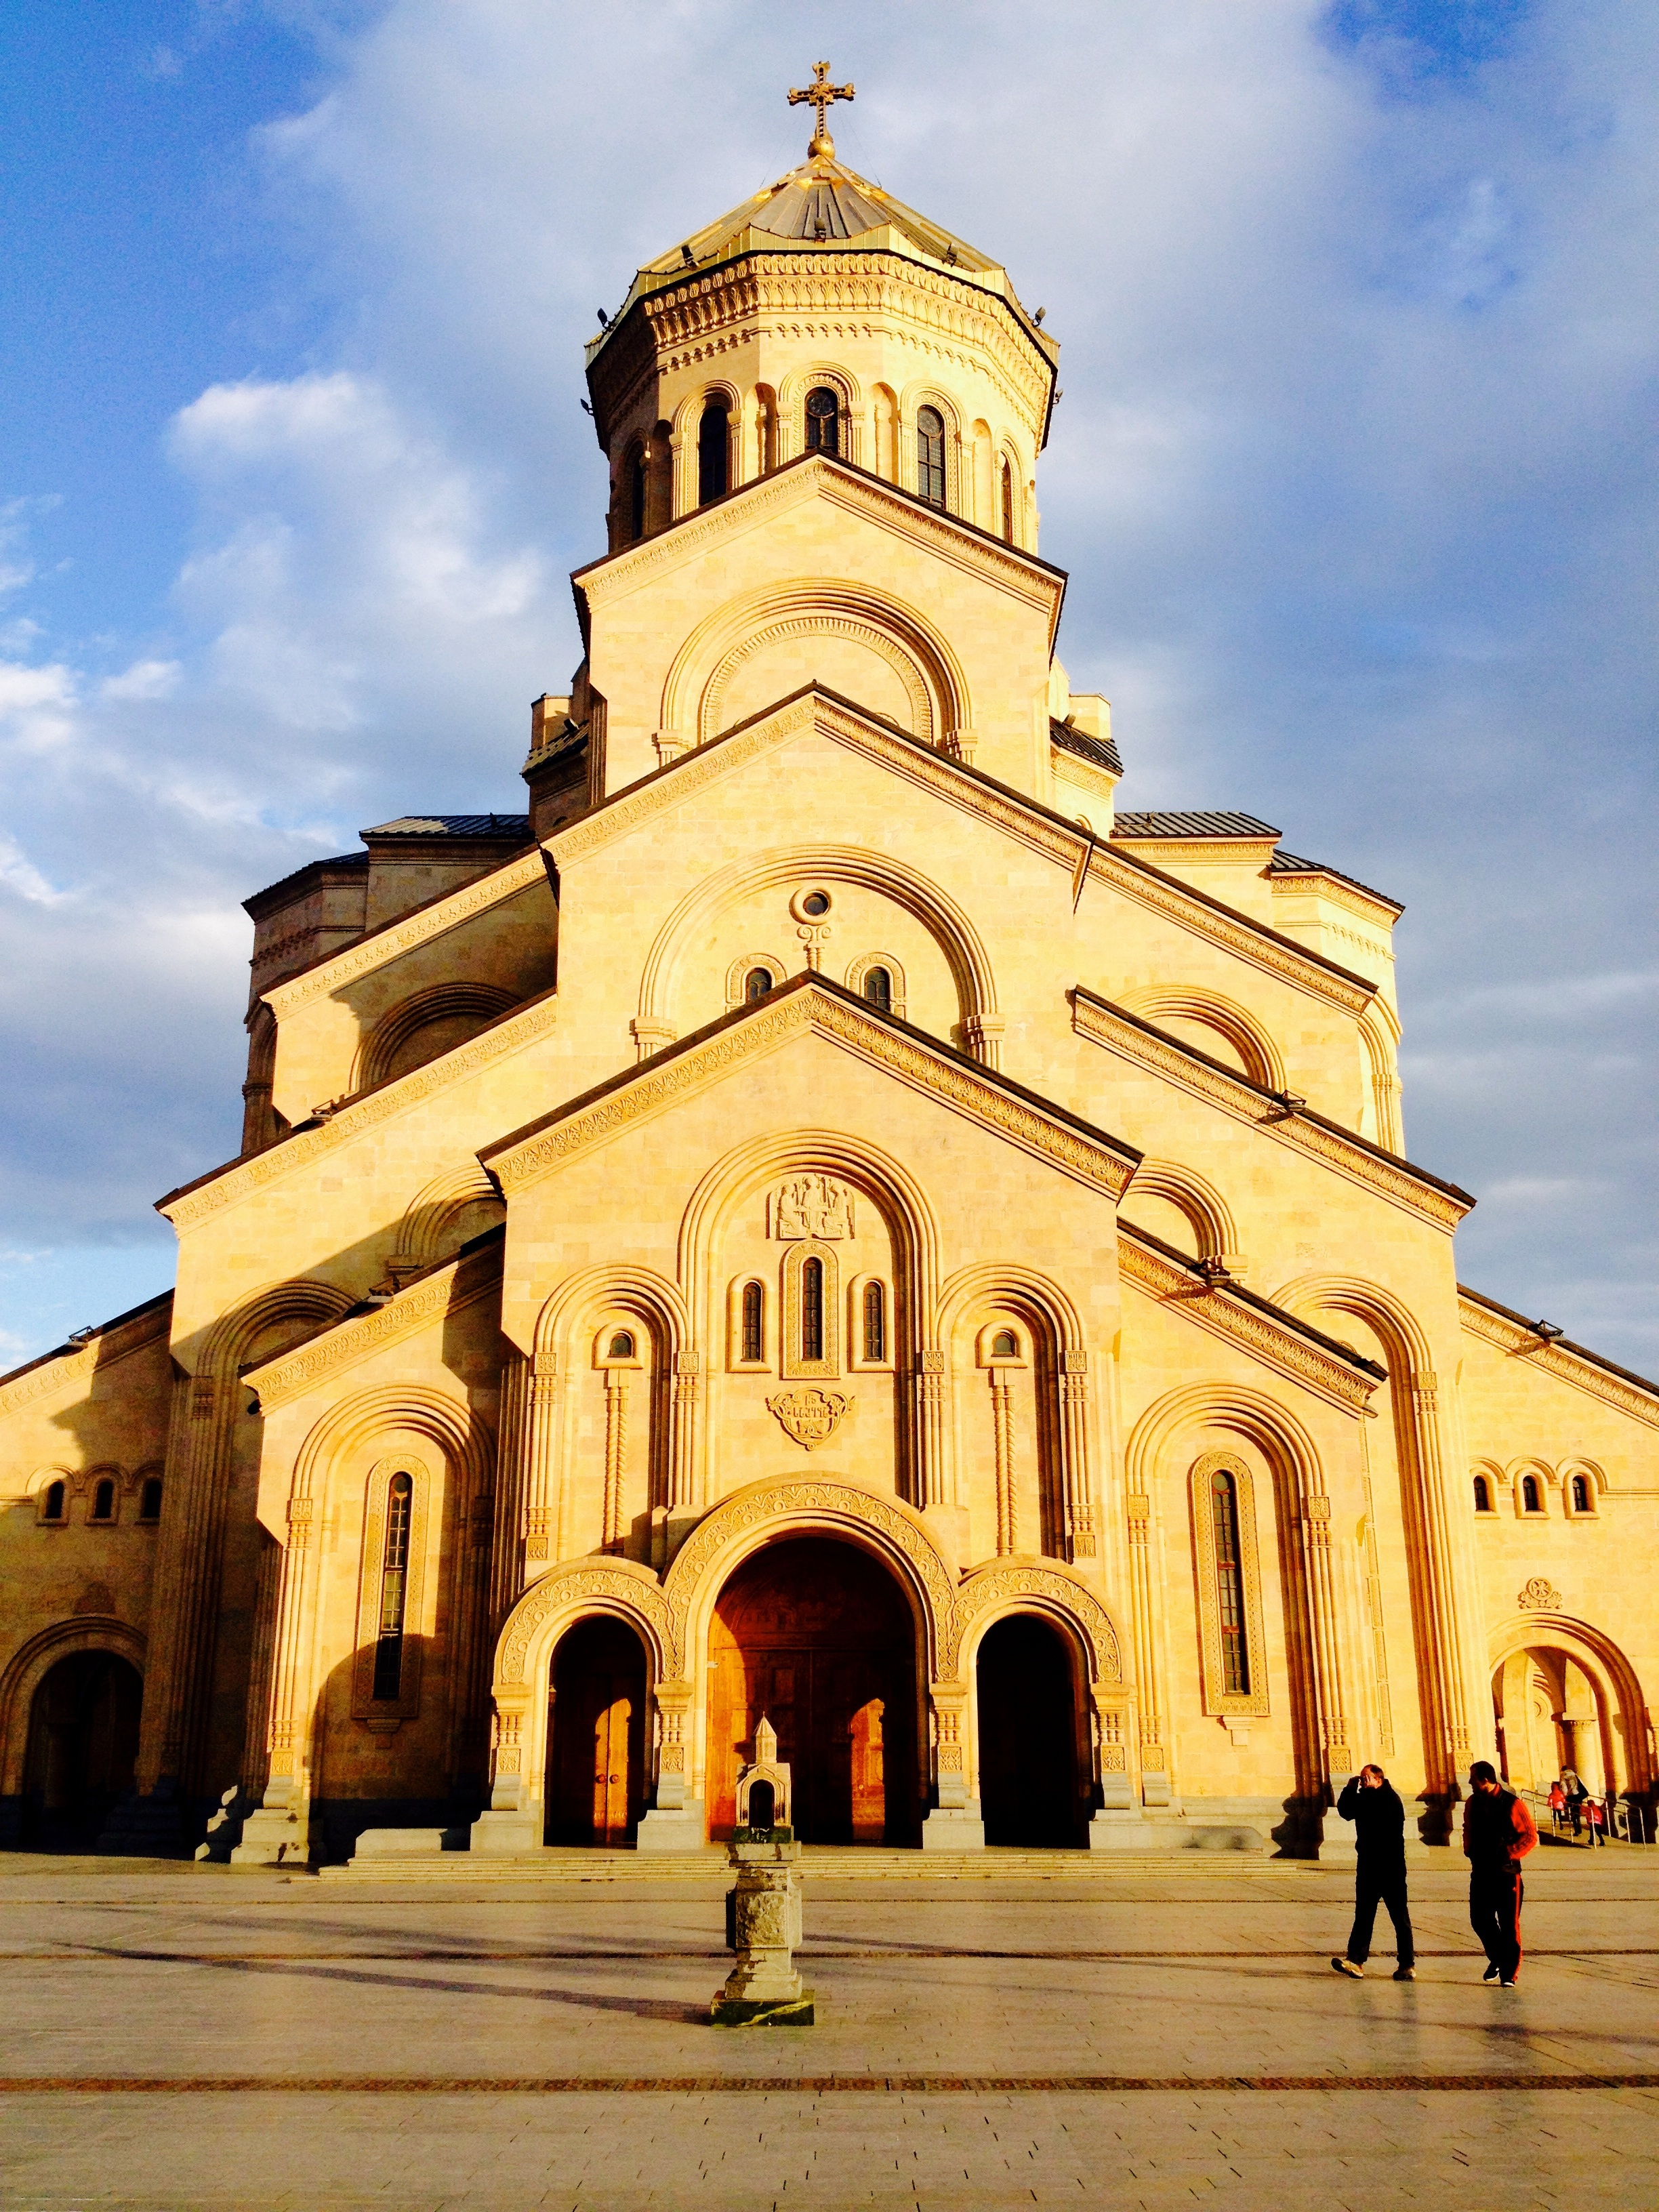
architecture, building, tower, landmark, church, cathedral, place of worship, bell tower, monastery, synagogue, georgia, tbilisi, orthodox, basilica, historic site, ancient history, byzantine architecture, spanish missions in california